Nationalities and regions of Spain

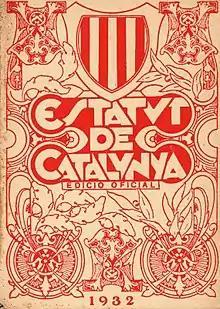

During the final stages of the "turno pacífico", a staged pacific alternation of power between liberals and conservatives in the Spanish Parliament, Catalonia was granted a limited form of self-government. The Commonwealth of Catalonia was established in 1913, with its own Regional Assembly. The Assembly drafted a Statute of Autonomy that was, however, rejected by the General Courts (the Spanish Parliament). The Commonwealth of Catalonia was dissolved during the dictatorship of Primo de Rivera in 1923.